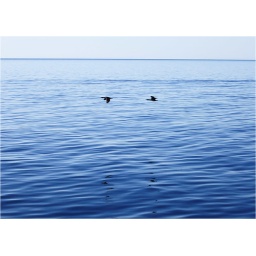
Birds flying over the calm water